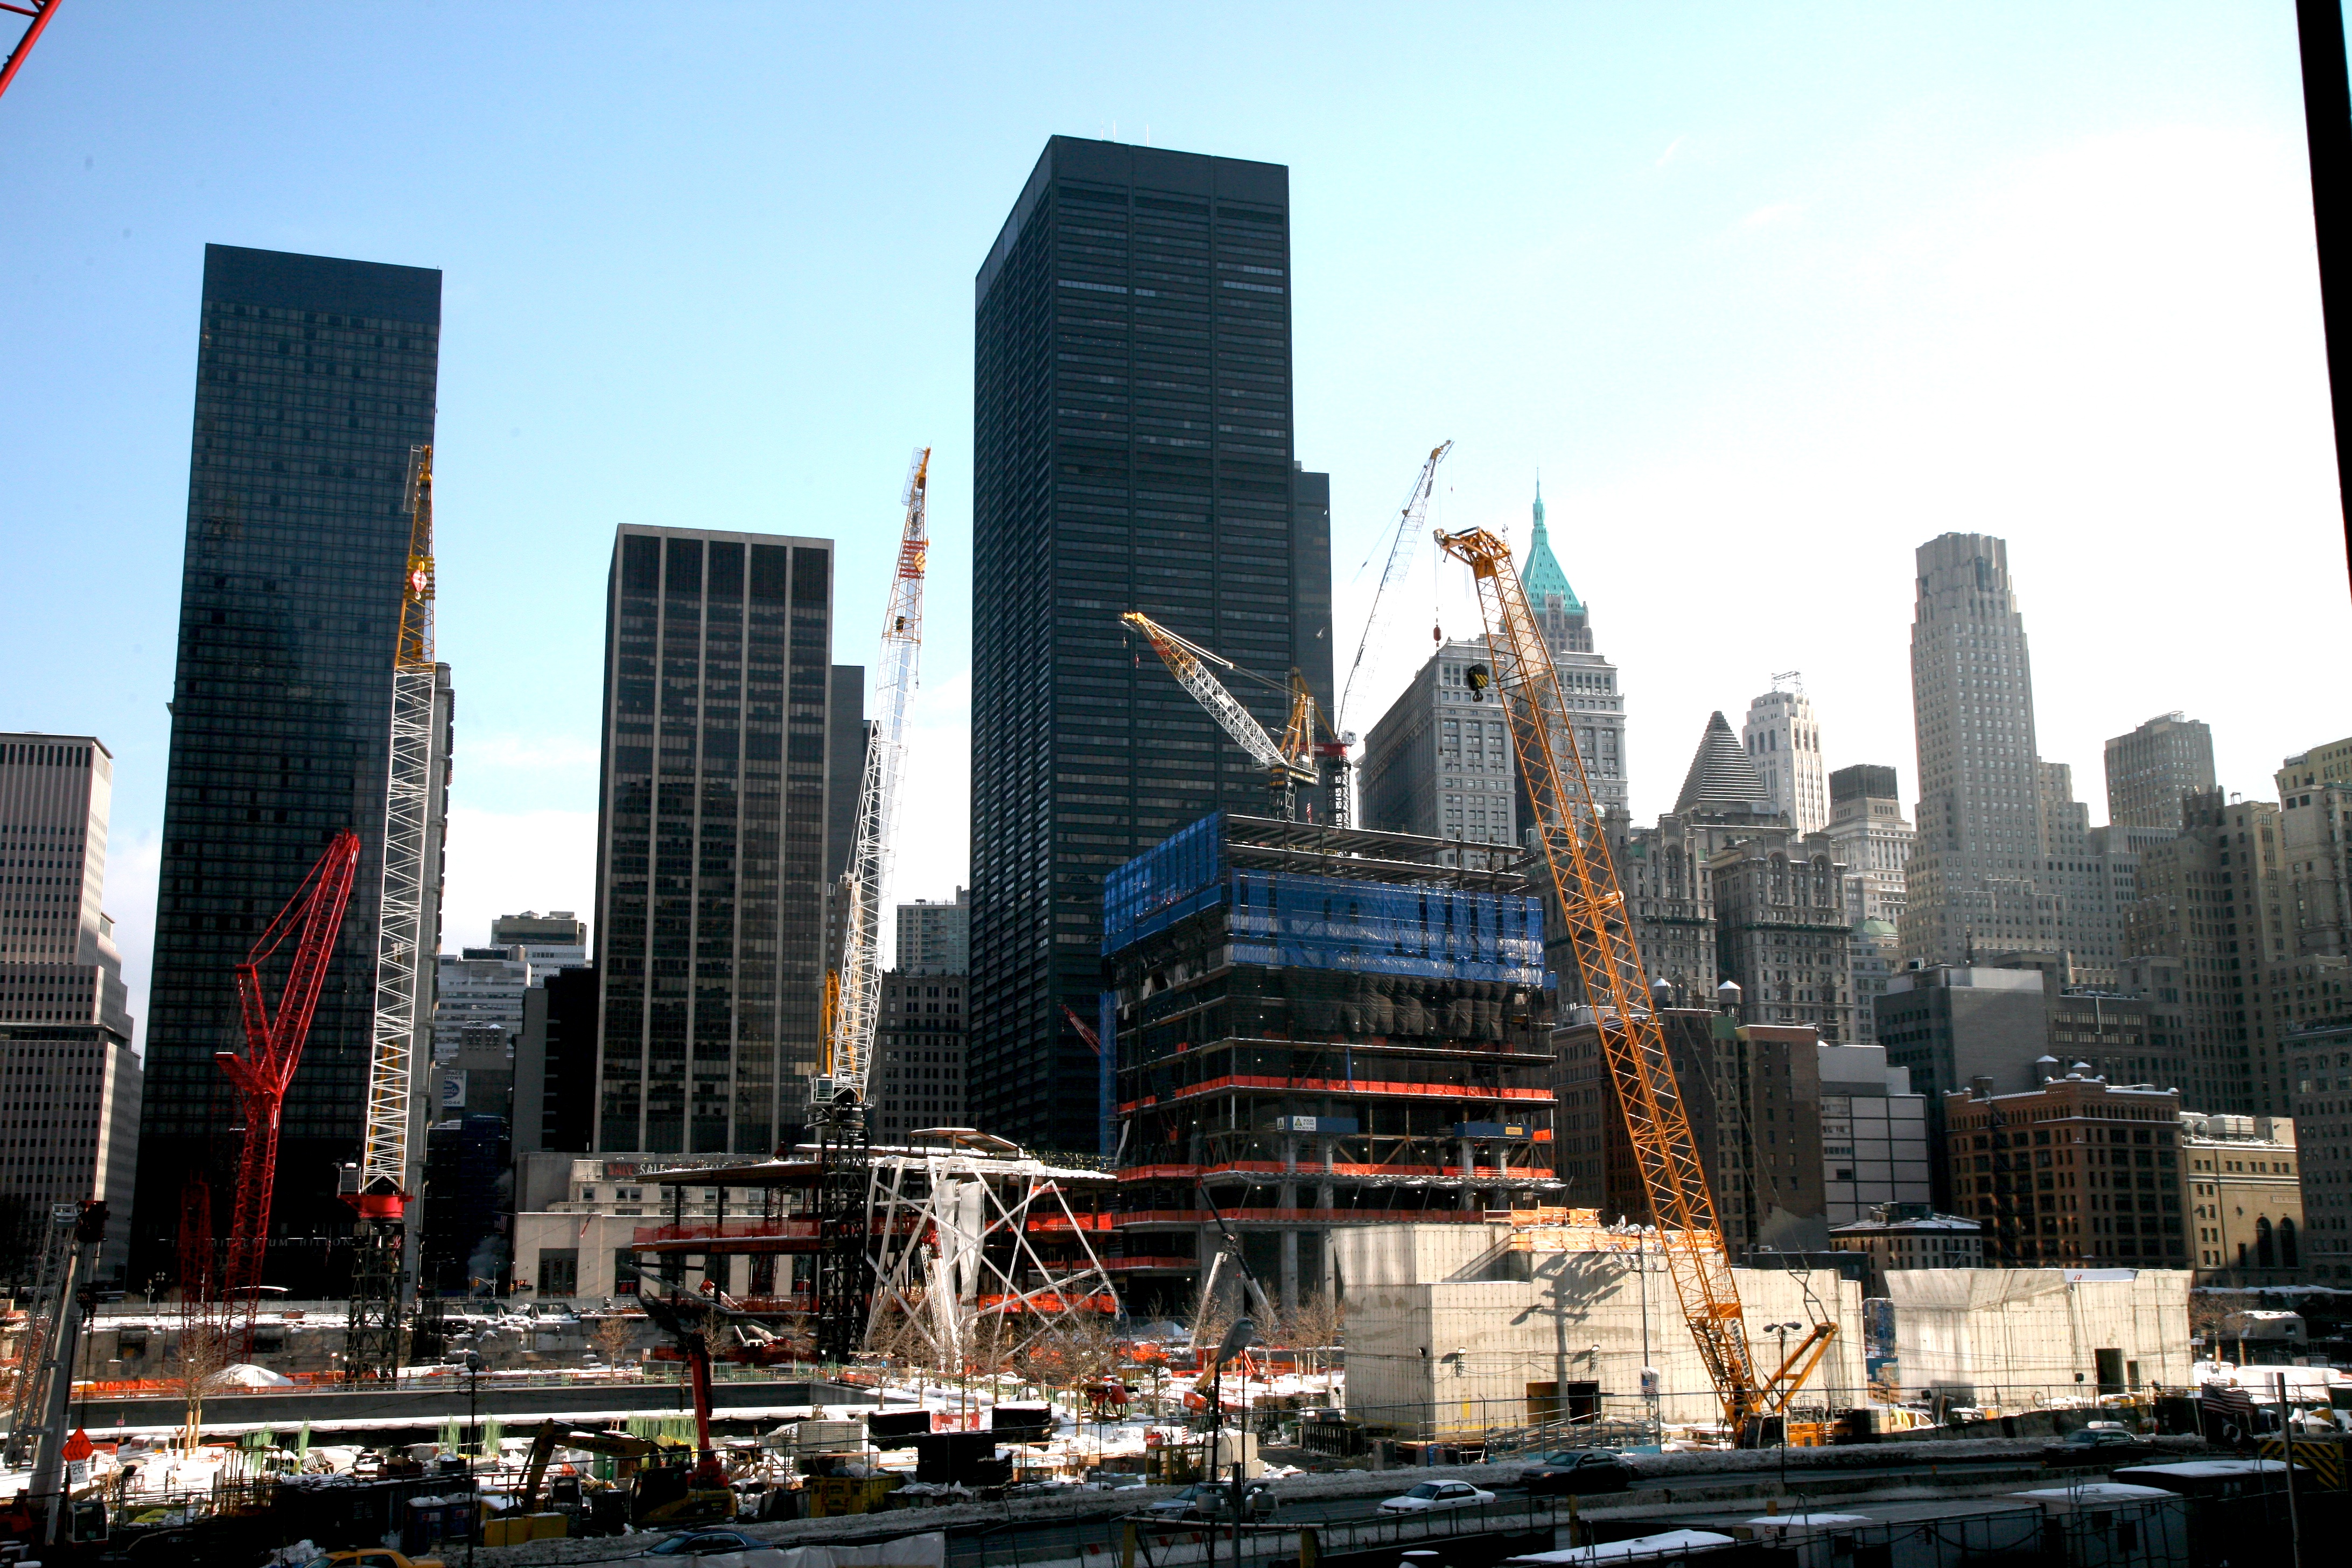
architecture, skyline, city, skyscraper, cityscape, downtown, tower, nyc, landmark, tower block, newyork, newyorkcity, ny, 911, worldtradecenter, metropolis, wtc, groundzero, september11th, worldtradecentersite, september11attacks, urban area, geographical feature, human settlement, metropolitan area